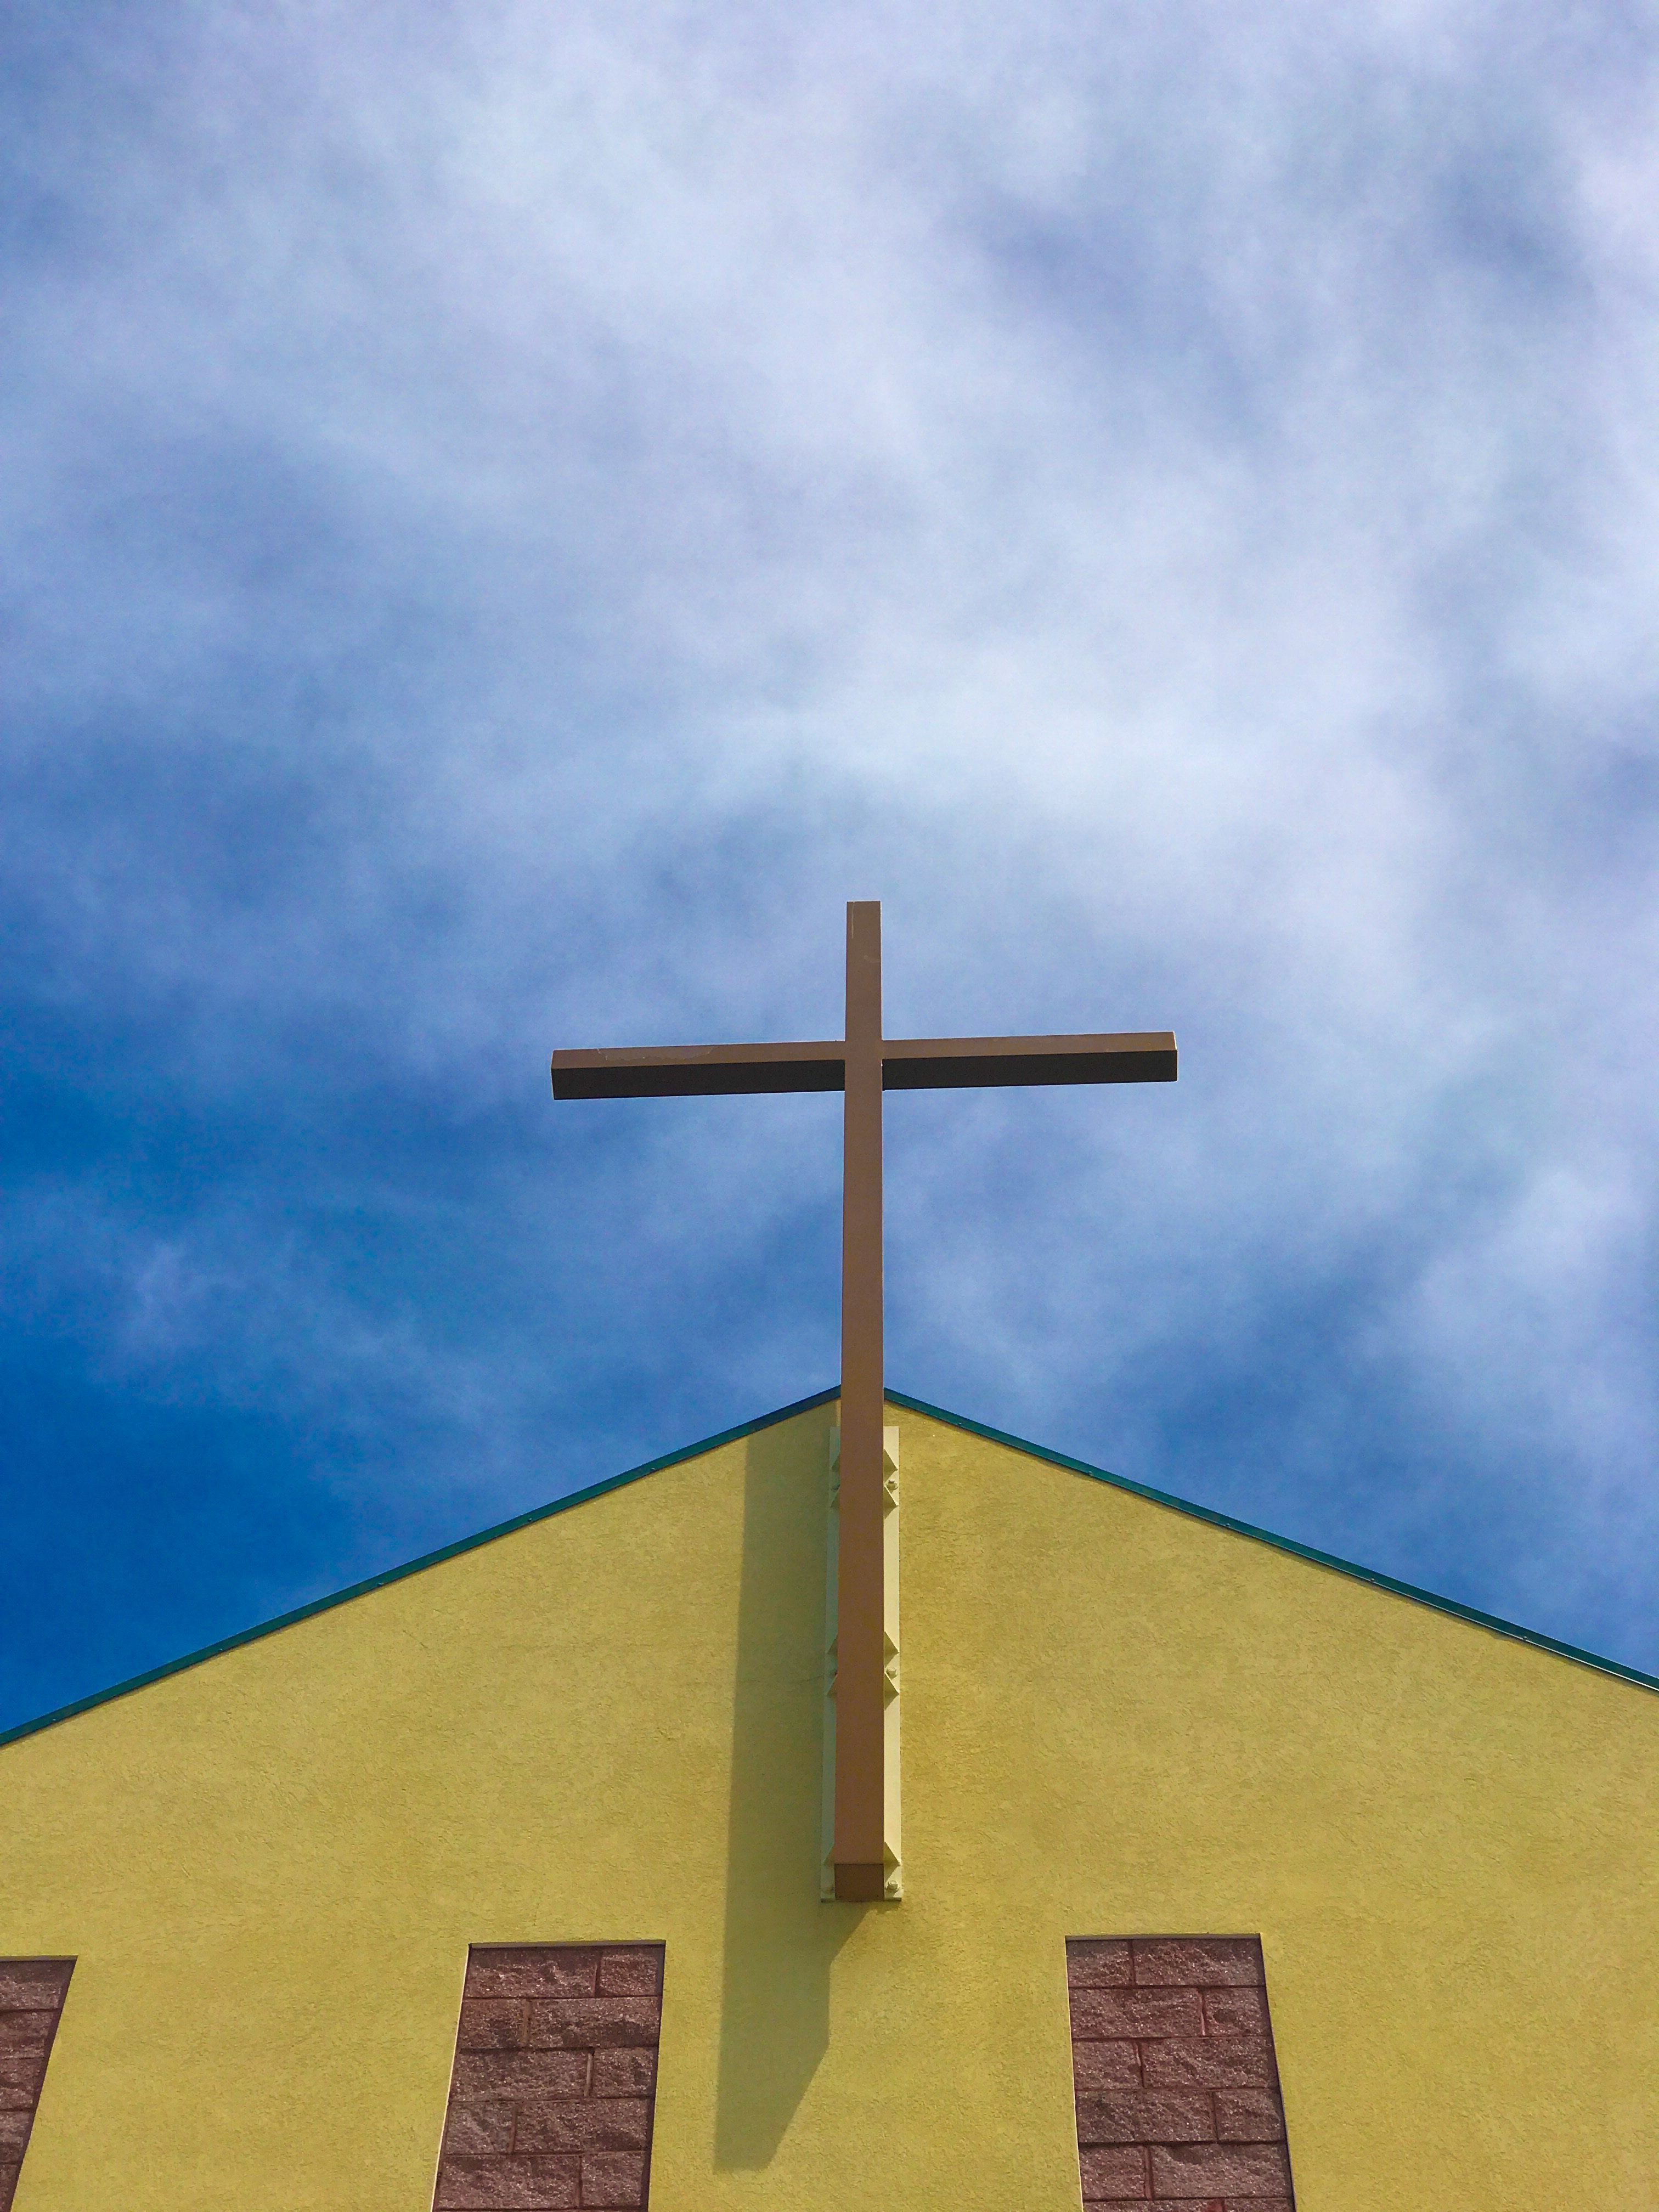
sky, love, heaven, symbol, religion, blue, church, cross, christian, bible, spiritual, life, pray, religious, christ, clouds, faith, hope, jesus, prayer, christianity, worship, holy, easter, crucifixion, god, resurrection, spirituality, belief, sacrifice, jesus resurrection